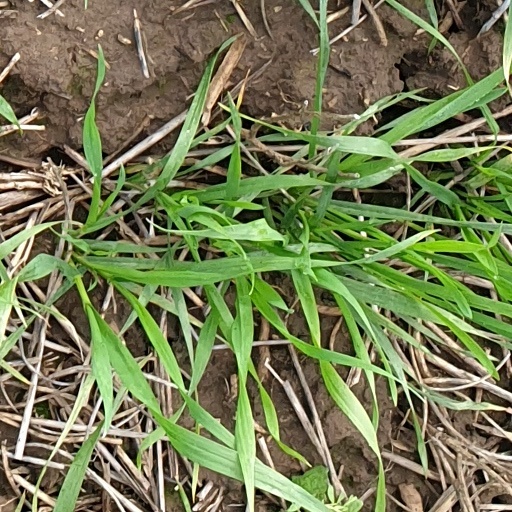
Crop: wheat